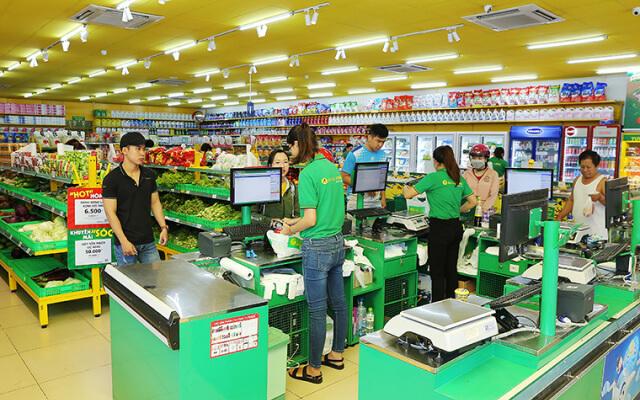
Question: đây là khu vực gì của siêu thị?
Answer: đây là khu vực tính tiền của siêu thị